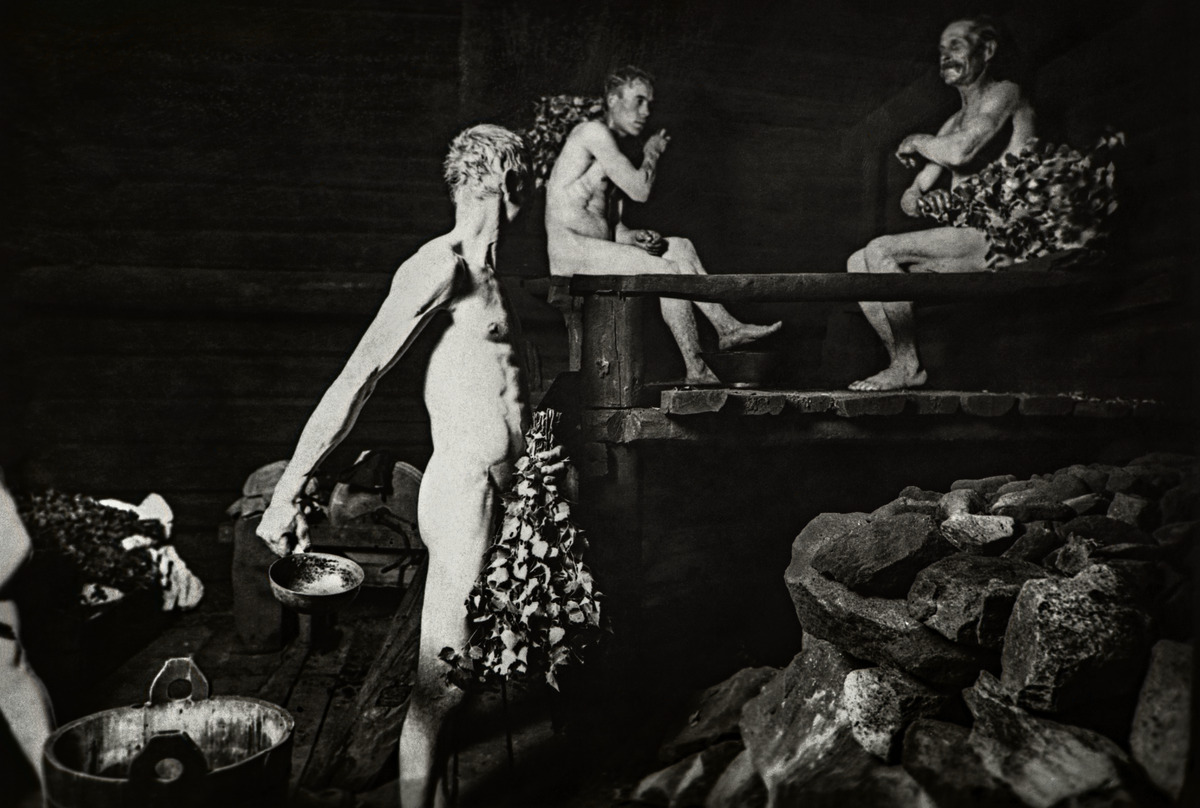
Helsinkiläinen sauna
sisällön kuvaus: Helsinkiläinen sauna. Ihmisiä kylpemässä. Kuvan takana teksti: Vanhassa helsinkiläissaunassa, jossa on kivikumpu kiukaana ja saavi, josta kuupalla heitetään vettä kuumille kiville. Koivuvihdat ovat täälläkin ahkerassa käytössä. mustavalkoinen
Ajankohta: kuvausaika 1900 -luvun alku
Paikka: Suomi, Uusimaa, Helsinki, Helsinki
Aiheet: saunat, saunominen, kiukaat